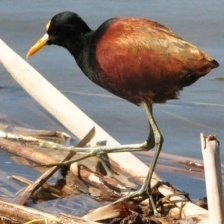
Species: NORTHERN JACANA
Scientific name: JACANA SPINOSA